Aftermath of the 2023 Turkey–Syria earthquakes

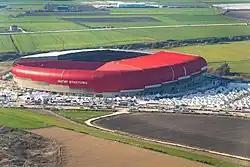
Relief center at Hatay Stadium

President Recep Tayyip Erdoğan said on Twitter, "search and rescue teams were immediately dispatched" to the affected area. Interior Minister Süleyman Soylu urged residents to refrain from entering damaged buildings. On 7 February, President Erdoğan declared a 3-month state of emergency in the 10 affected provinces: Adana, Hatay, Osmaniye, Kahramanmaraş, Gaziantep, Kilis, Şanlıurfa, Adıyaman, Malatya and Diyarbakır.